Battle of Vyborg Bay (1790)

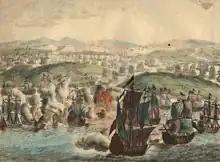
Battle of Vyborg Bay, as depicted in Nordischer Kriegsschauplaz

As the majority of both Swedish fleets passed through the blockade, Ensign Sandel, commanding the fireship "Postiljonen" ("Postman"), towed by the 74-gun ship of the line "Enigheten", set his ship on fire too early. He then, under alcoholic intoxication, committed a series of errors which caused the fireship to drift towards the "Enigheten", setting it on fire, and then to collide with the Swedish 40-gun frigate "Zemire", with all three ships exploding in an enormous channel-covering cascade of debris and smoke. The explosion severely damaged or destroyed ships within or trying to get through the blockade. The Russian ship groups blocking the Swedish fleets were disrupted by passing Swedish ships. "Rättvisan" and "Sofia Magdalina" were captured.